Multiface

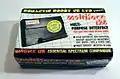
Multiface 128 box

The Multiface Two was released for the Amstrad CPC range of computers and had similar features to the Multiface One, but added a button to reset the computer. Control of the visibility of the device was at a software level rather than the hardware switch found on the Multiface One.